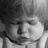
Emotion: neutral